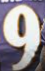
Number: 9